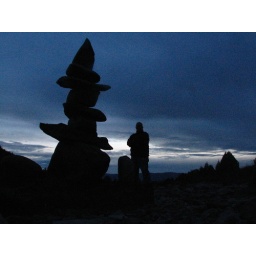
I went to the Flathead river to throw rocks in the water but wound up stacking them instead